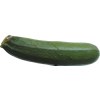
Label: green_zucchini